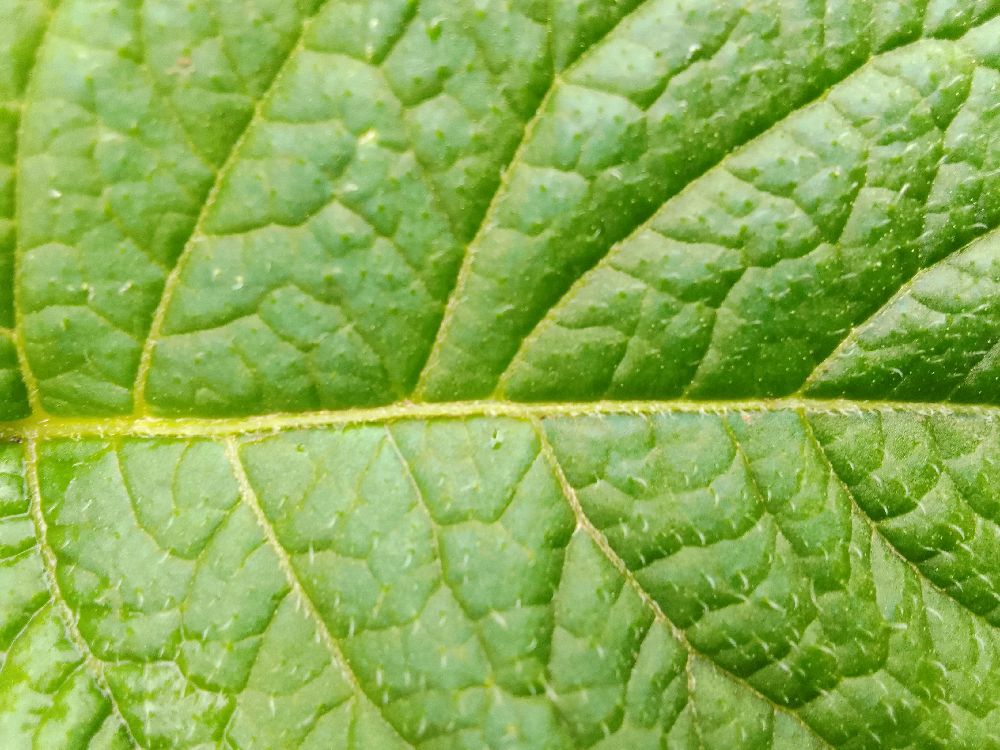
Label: Healthy